William Henry Watson Homestead

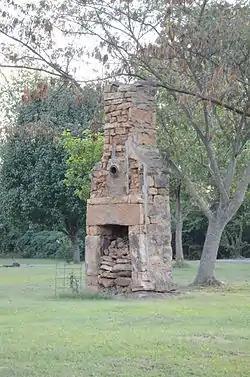
All that remained in 2015

The William Henry Watson Homestead was a historic house on White County Route 68 in Denmark, Arkansas. It was a single story wood frame dogtrot house, with a side gable roof, weatherboard siding, and a foundation of stone piers. Originally built with a single pen about 1890, it was extended at some period.